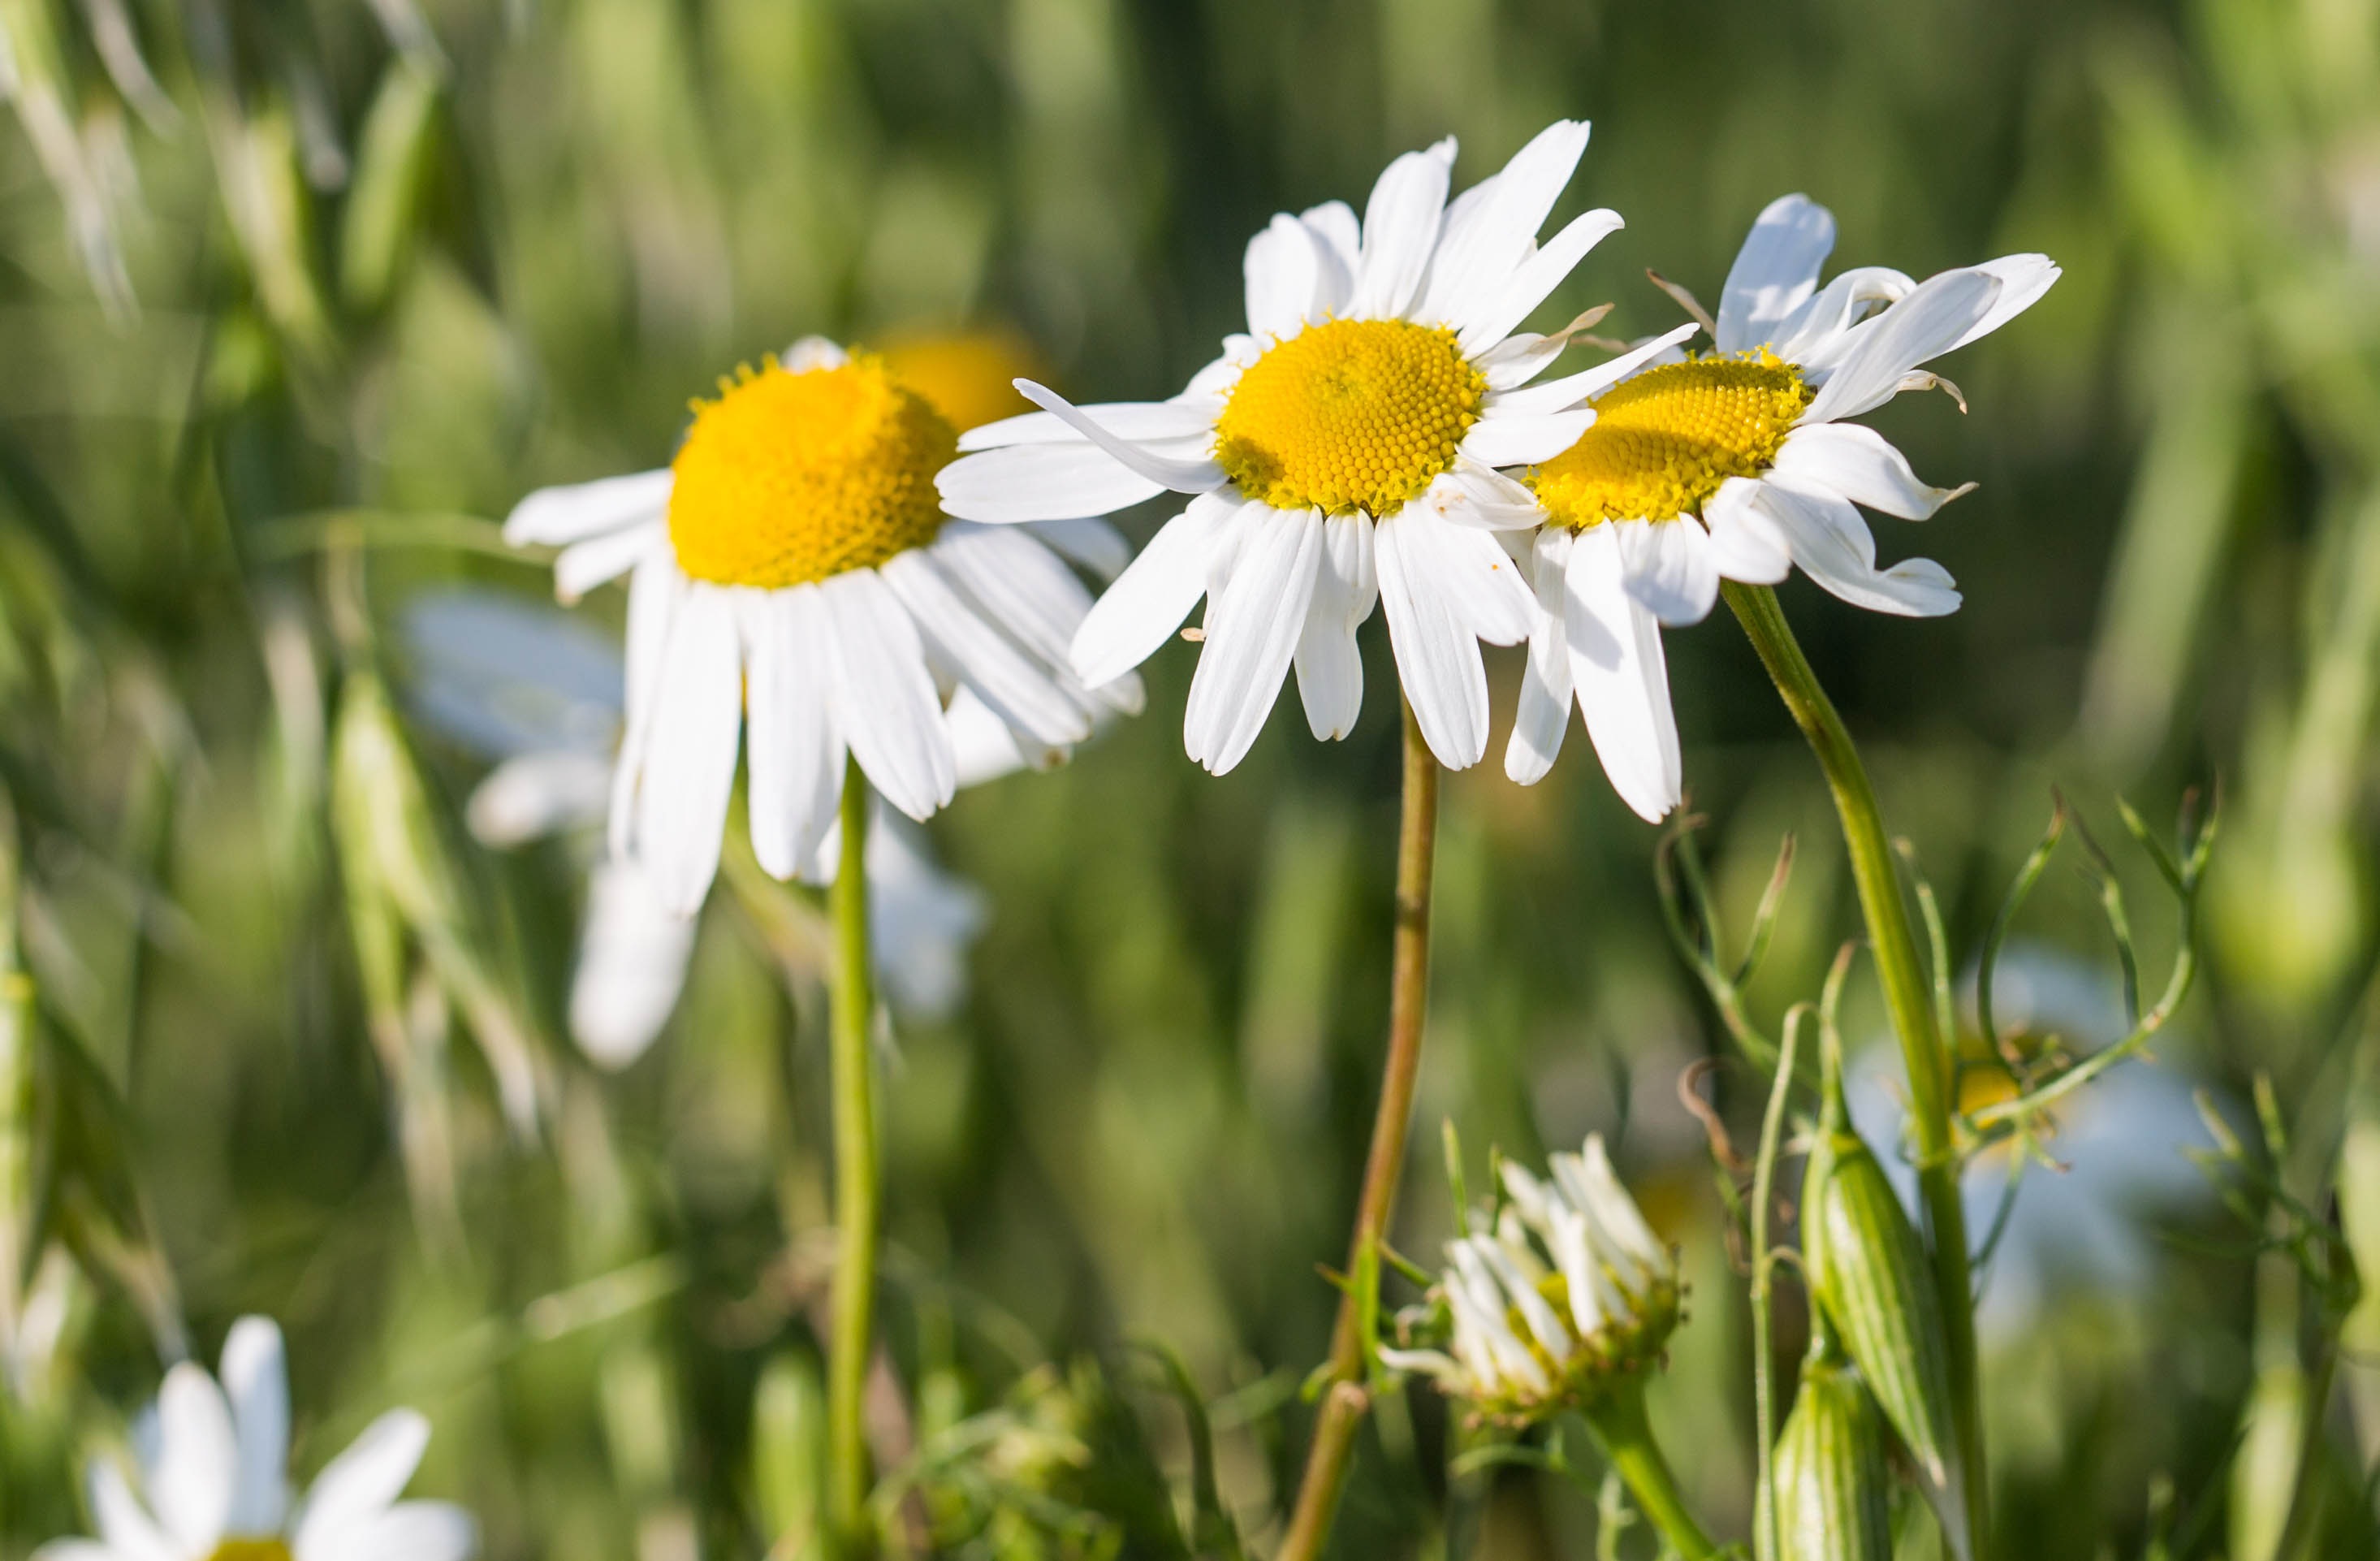
nature, grass, blossom, plant, white, field, meadow, grain, prairie, sunlight, flower, daisy, green, botany, yellow, flora, wildflower, flowers, close up, sweden, macro photography, flowering plant, daisy family, oxeye daisy, land plant, chamaemelum nobile